Xavier Dupré i Raventós

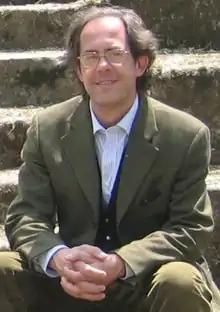
Xavier in the Theatre of Tusculum

Xavier Dupré i Raventós (1 July 1956, in Barcelona – 20 April 2006, in Rome) was a Spanish archaeologist and historian of classical antiquity. He was the first provincial archaeologist appointed by the archaeological division of the Generalitat de Catalunya in Tarragona. He was also director of Taller–Escola d’Arqueologia de Tarragona (TED’A), director of excavations of the Roman city of Tusculum (Lazio, Italy) and deputy director of the Escuela Española de Historia y Arqueología in Rome (part of CSIC).